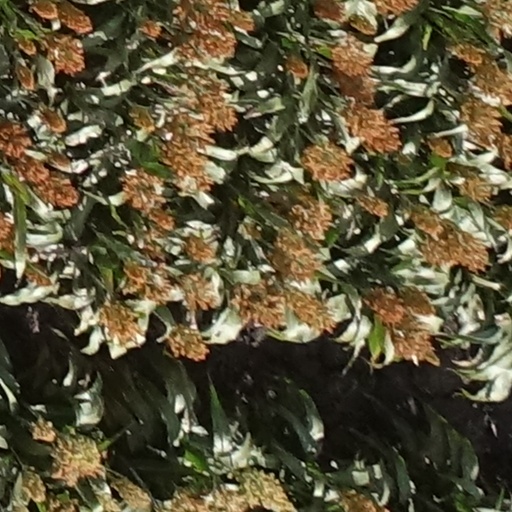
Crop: sorghum